Jan Schakowsky

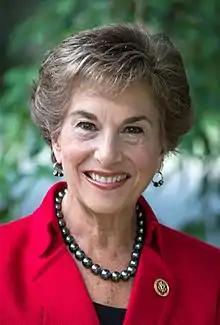
Official portrait, 2014

Janice Schakowsky (née Danoff; born May 26, 1944) is an American politician who has served as the U.S. representative from since 1999, and she previously served as a member of the Illinois House of Representatives (1991–1998). She is a member of the Democratic Party.